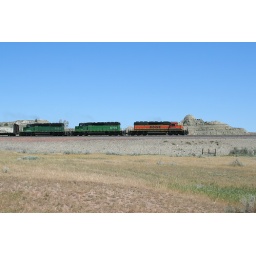
Three SD40-2s work hard to get their manifest train up the hill near Sully Springs